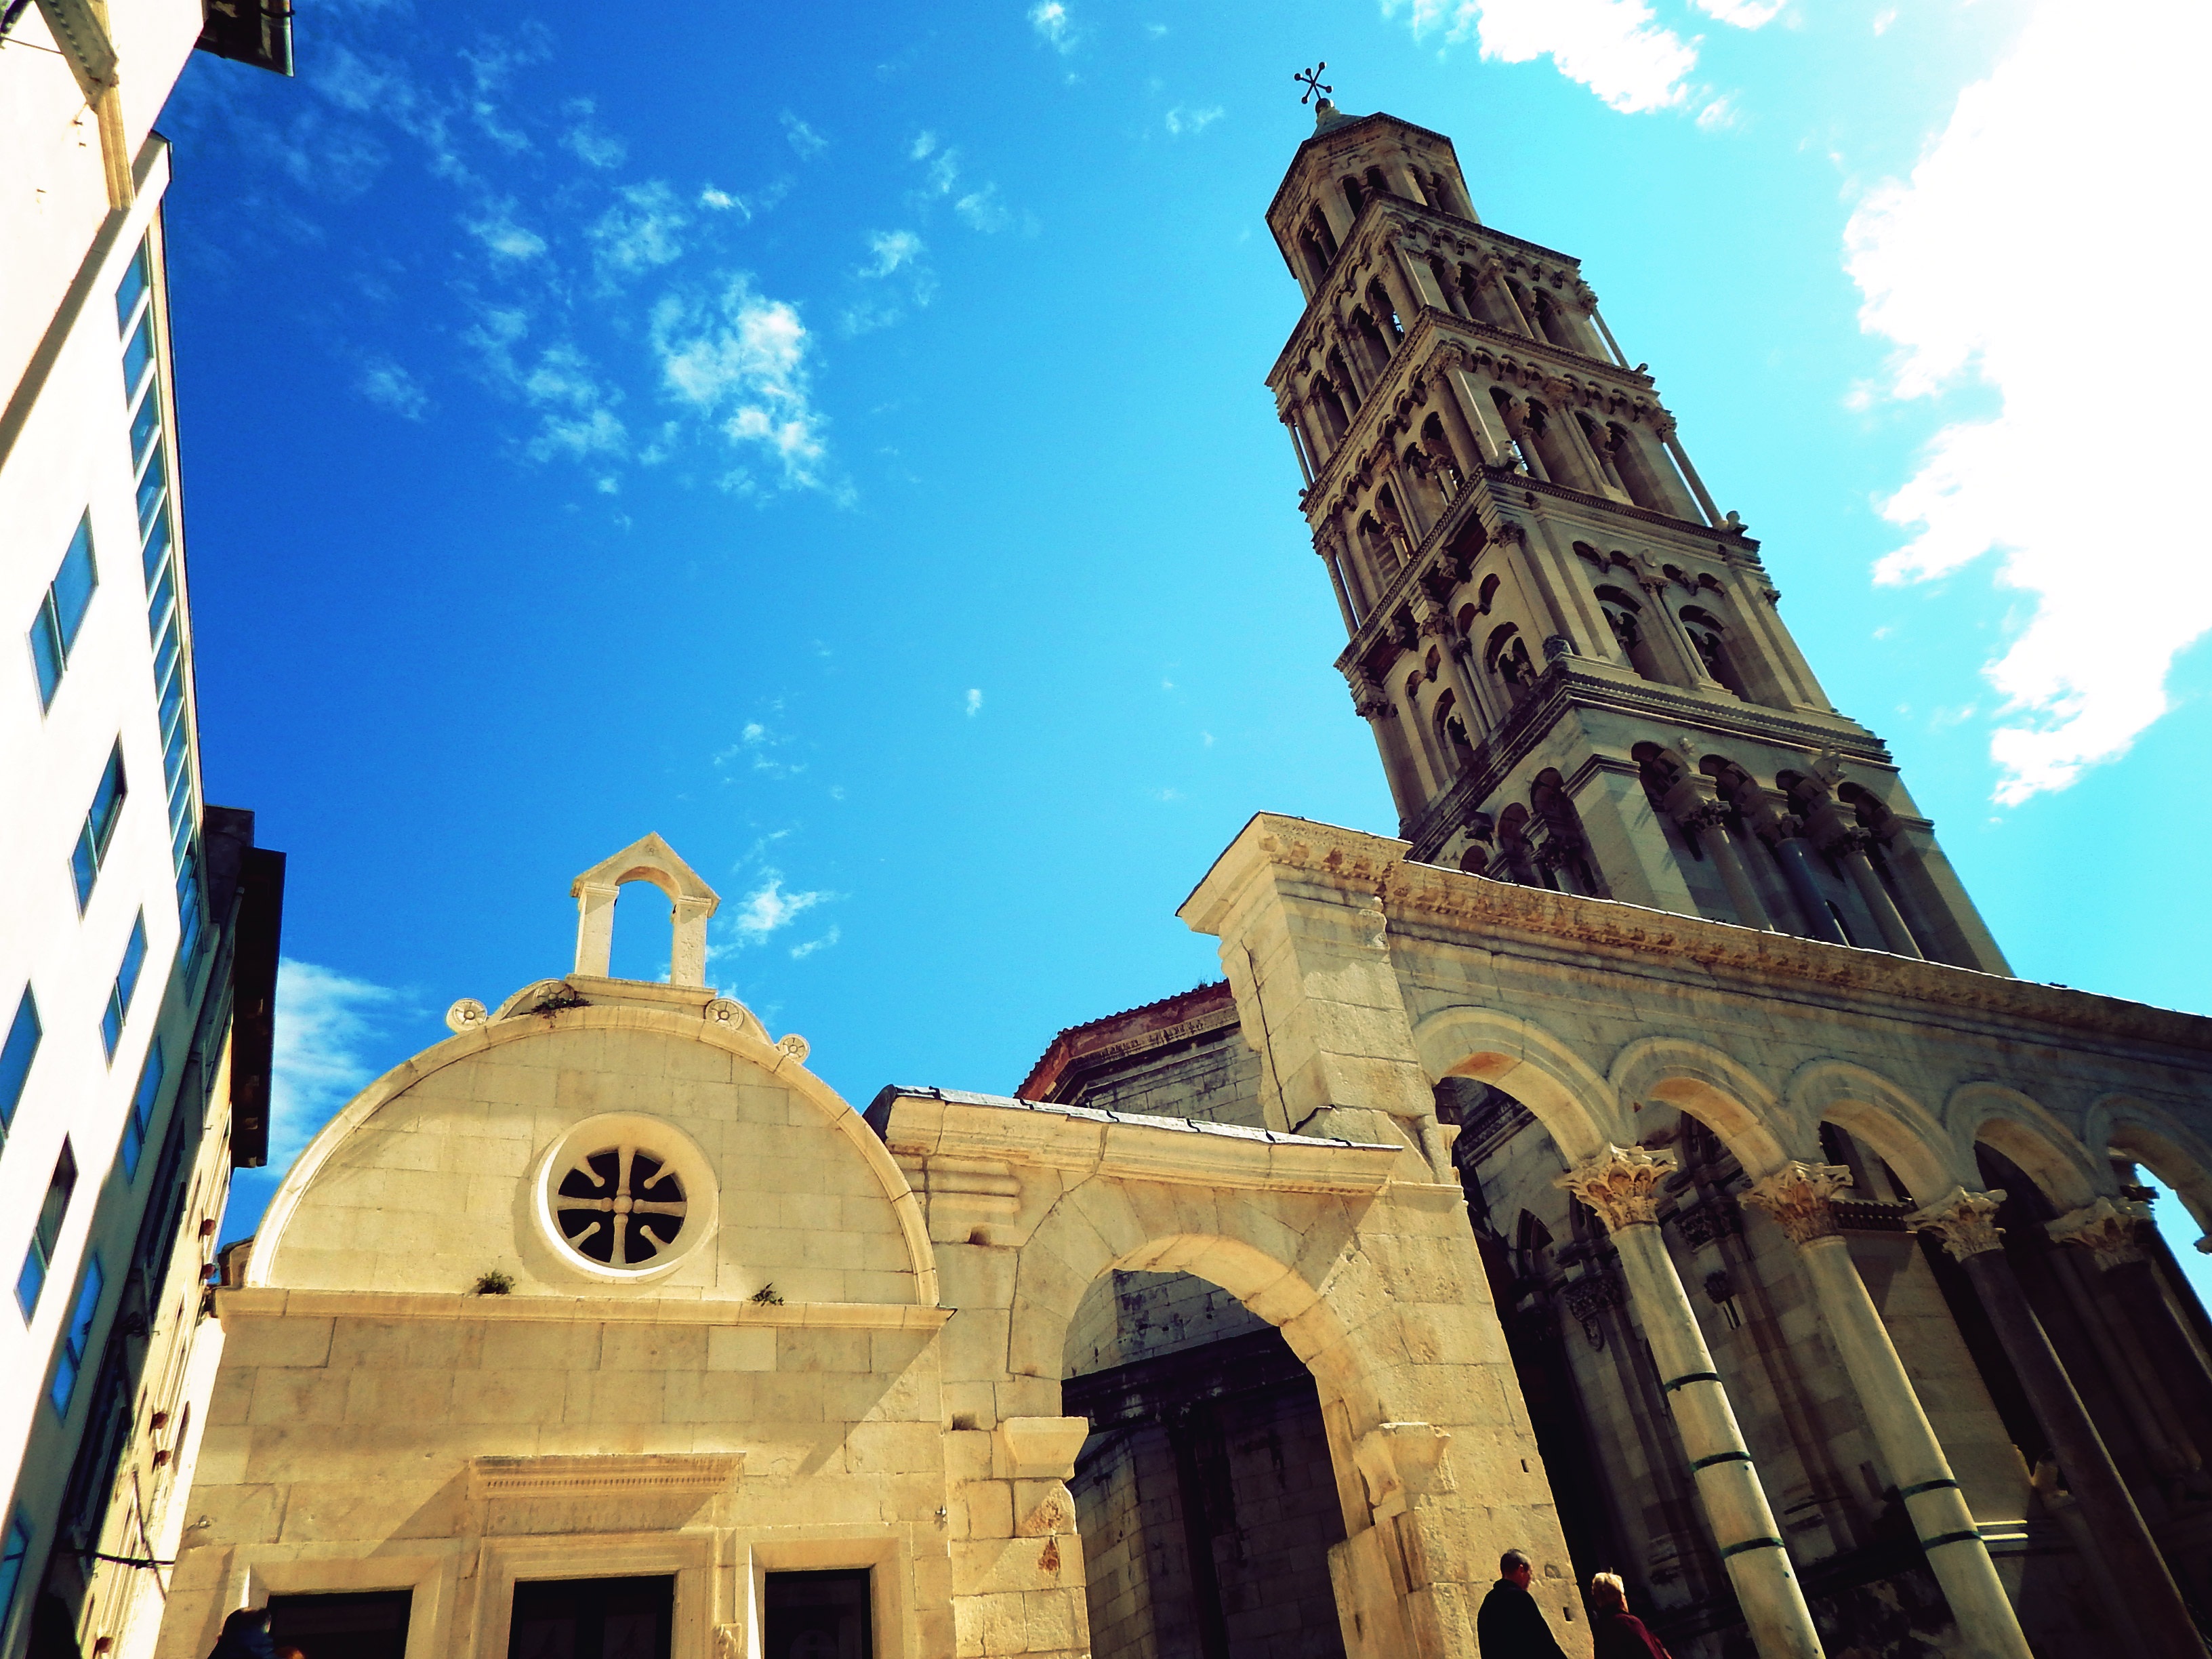
architecture, building, palace, tower, landmark, facade, church, cathedral, tourism, place of worship, split, dalmatia, diocletian